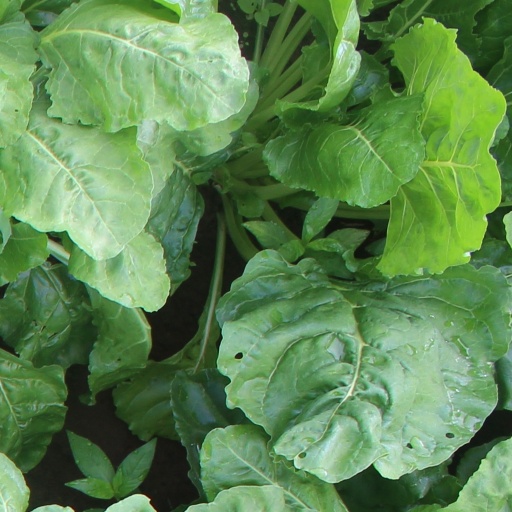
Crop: sugar beet